San Benedetto del Tronto

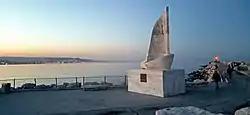
South pier monument "The load of the journey"

Created by the artist Mario Lupo in 1986, the monument to the seagull Jonathan Livingston Seagull, protagonist of the book by Richard Bach, rises along the southern pier promenade, the one that was renamed The Jonathan's way. The work, projected for 10 meters, encloses the life of seagulls and water in a blue circle. It is the symbol of the generous industriousness and tenacity typical of seafarers, people used to face and overcome obstacles and difficulties silently.